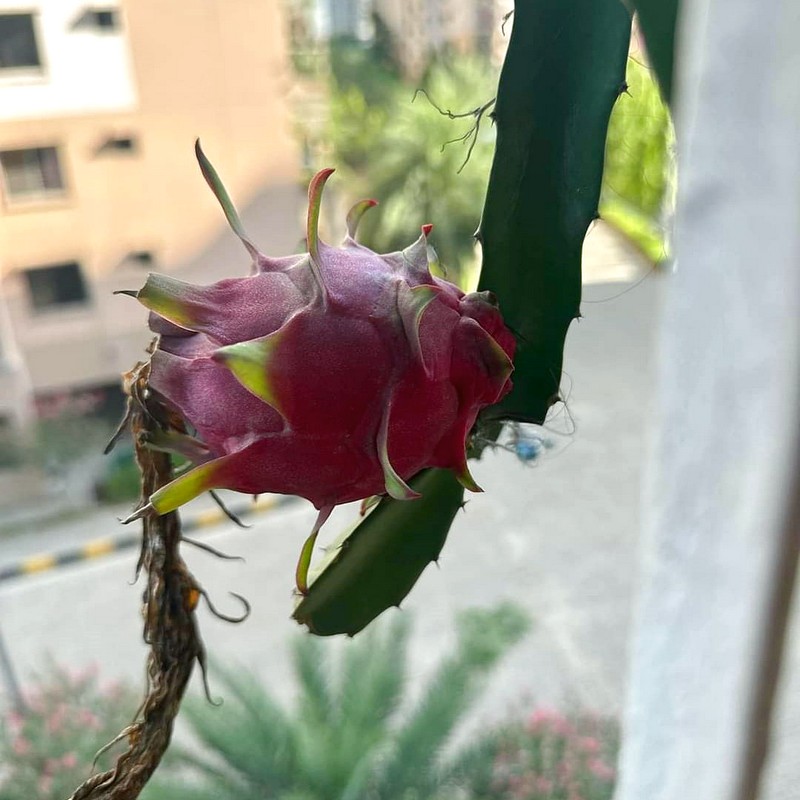
Label: Fresh Dragon Fruit